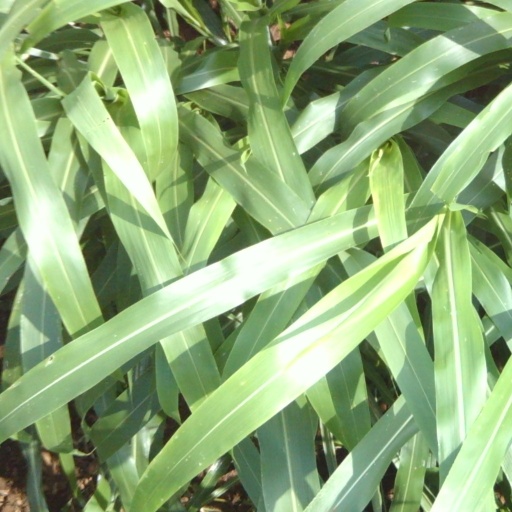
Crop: sorghum